Bears Ears National Monument

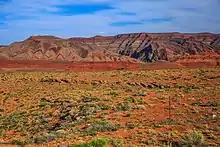
Mountains and desert off Route 95 in the southern part of the monument

In the 1930s, the area that is now Bears Ears National Monument, was included in an unsuccessful proposal to establish an Escalante National Monument of .